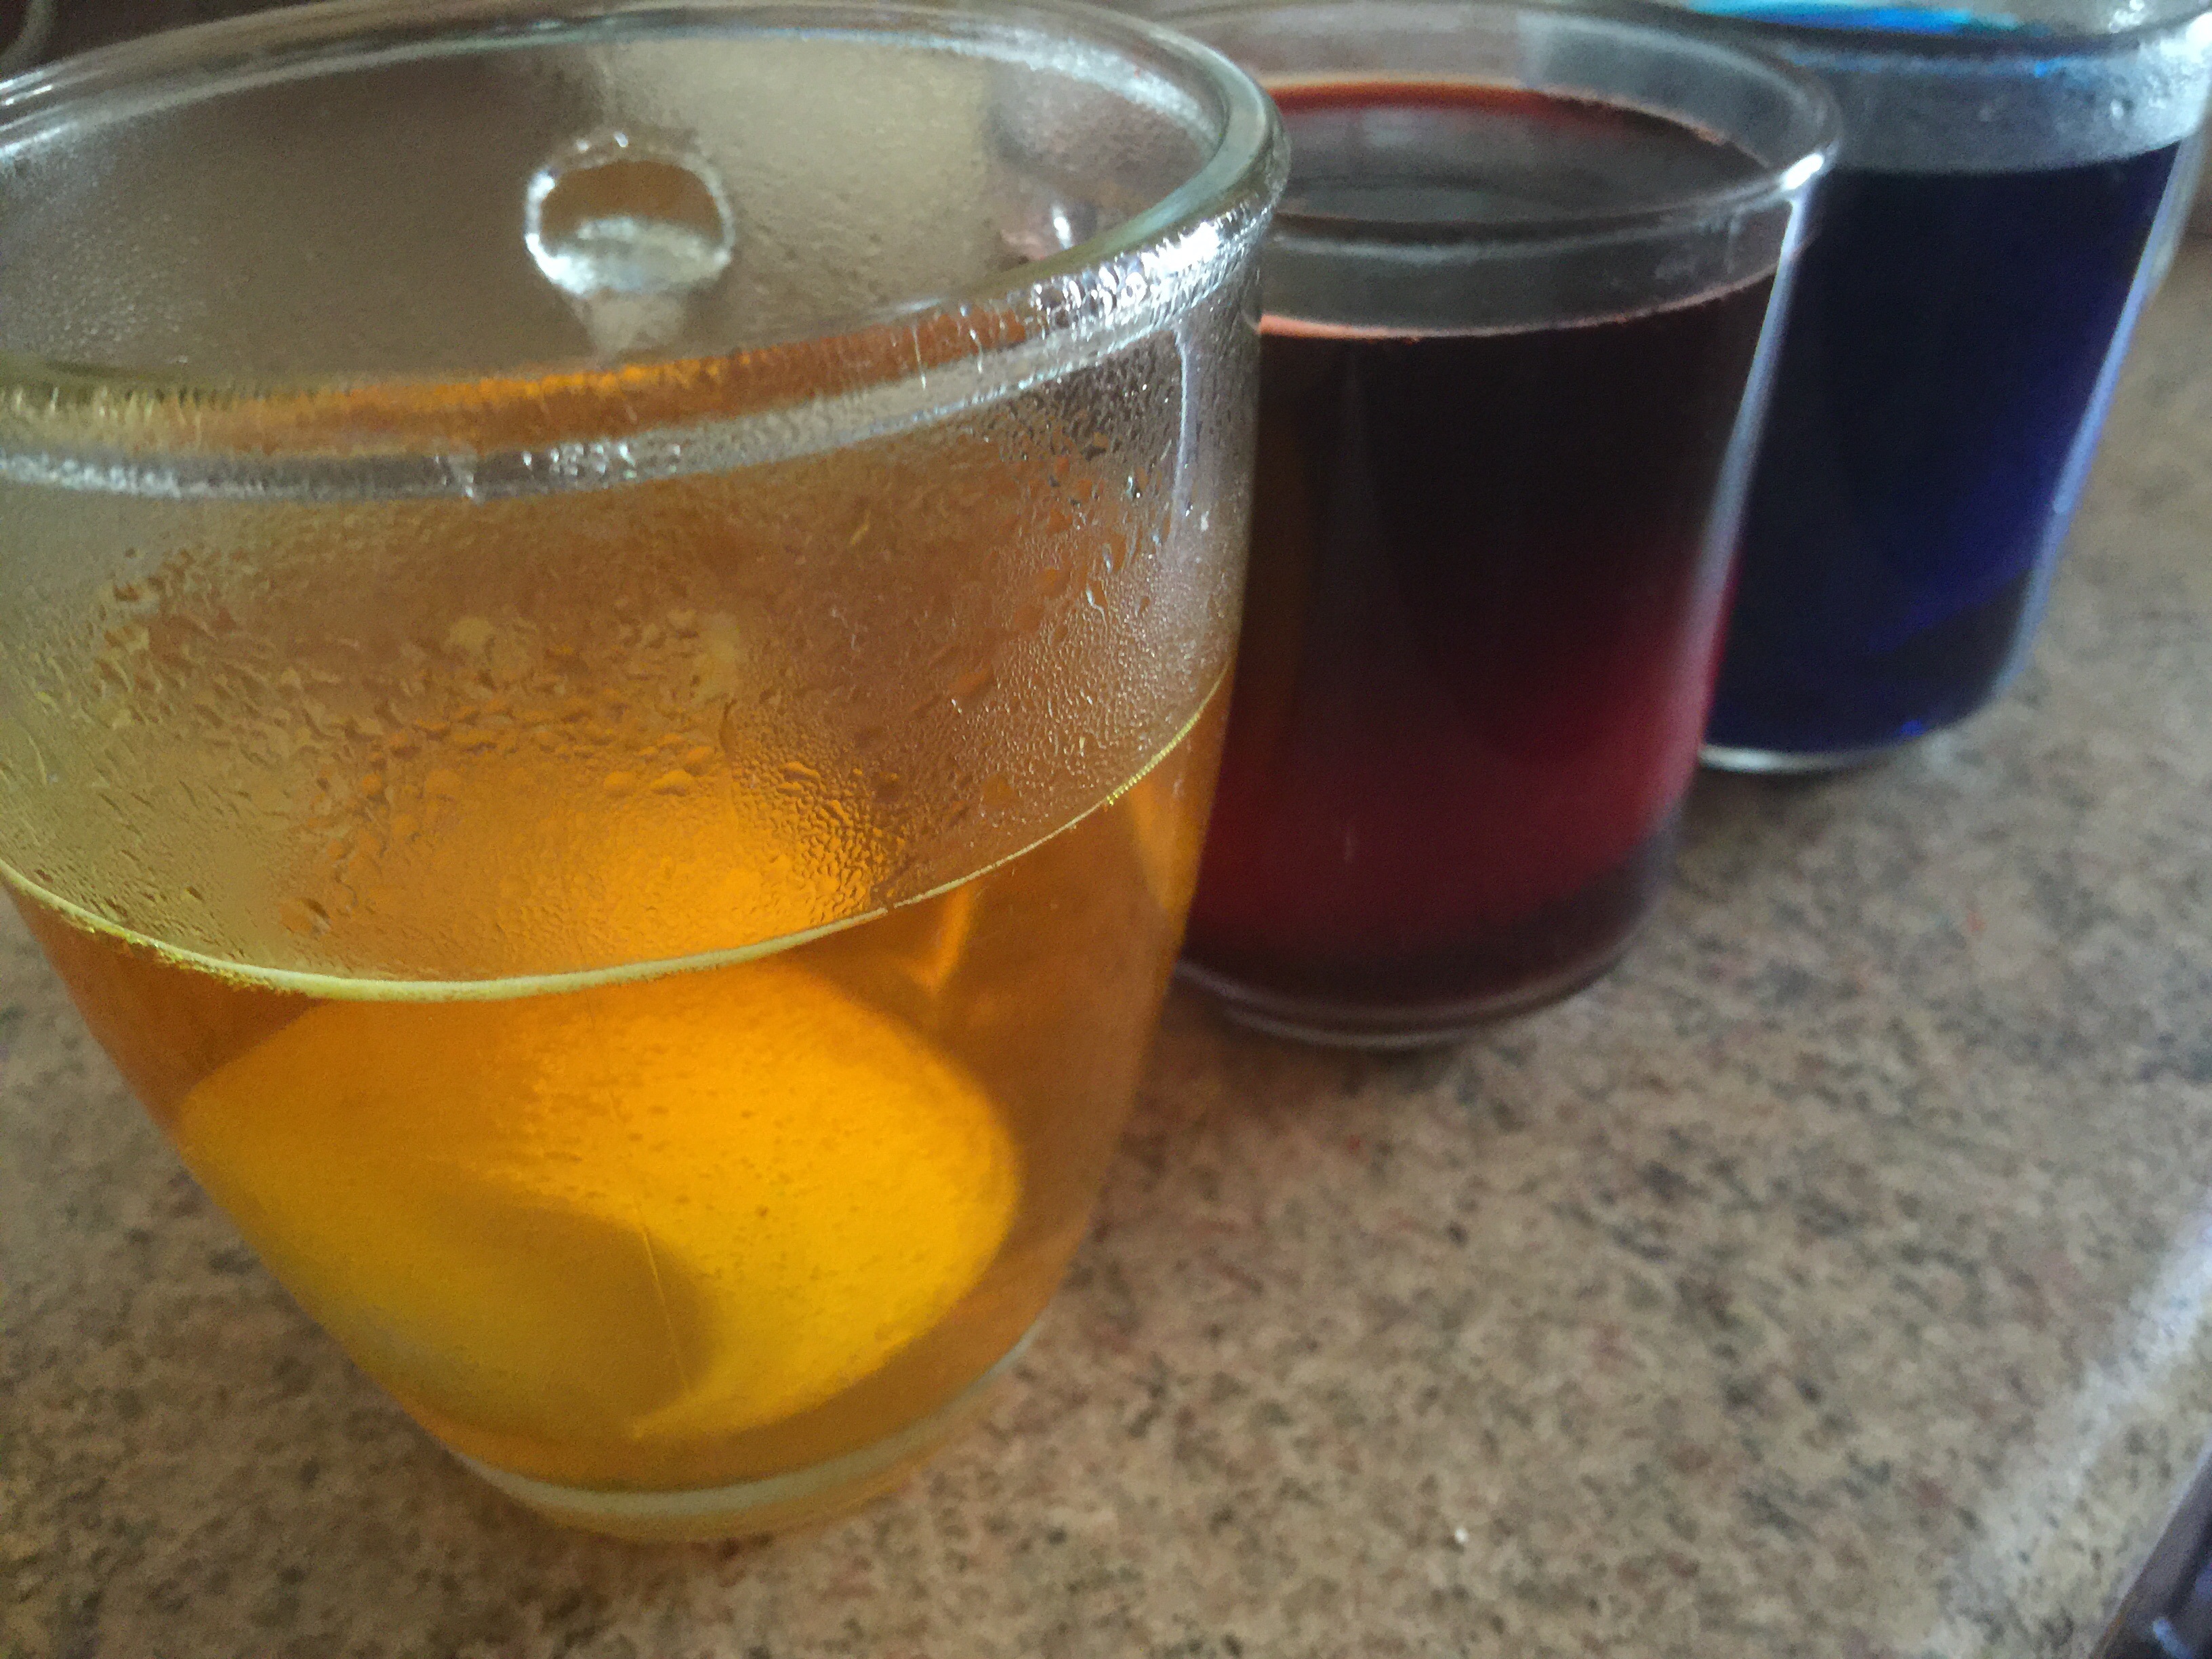
plant, fruit, decoration, food, spring, produce, drink, juice, christmas decoration, eggs, easter, custom, colored, easter eggs, ornaments, christmas ornaments, the art of, easter egg, to color, the tradition of